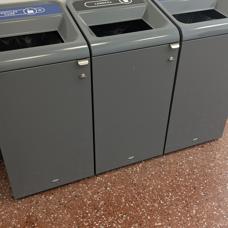
Label: trash